Grafing–Wasserburg railway

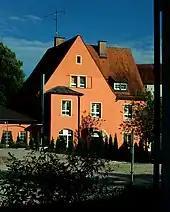
"Wasserburg Stadt" station building

The Bavarian state parliament approved the construction of the section from Grafing station to Ebersberg by the Royal Bavarian State Railways ("Königlich Bayerische Staats-Eisenbahnen", K.Bay. Sts.B) on 13 March 1896 and the associated law came into force on 17 June 1896. It considered a request from Ebersberg to build the Ebersberg station on the proposed route extension to Wasserburg on a range of hills away from the town centre. The estimated construction cost for the first section totalled 393,300 marks. In October 1898 construction began, with an average of 80 to 100 workers employed at the same time. The construction contractor was Johann and Franz Xaver Hallinger of Rosenheim. The opening of the Grafing–Ebersberg section took place on 6 November 1899 and scheduled services began operating on 12 November. On 27 January 1900, there was a derailment between Wiesham and Ebersberg, after the embankment of the new line had subsided.